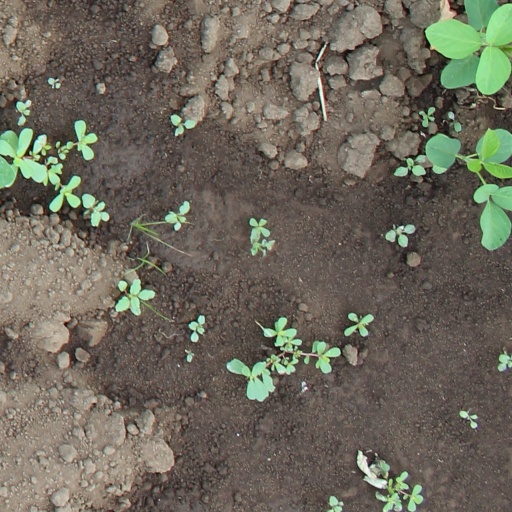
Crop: soybean